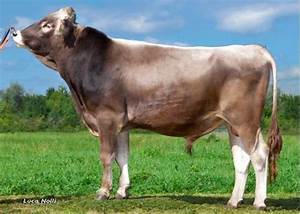
Label: cow